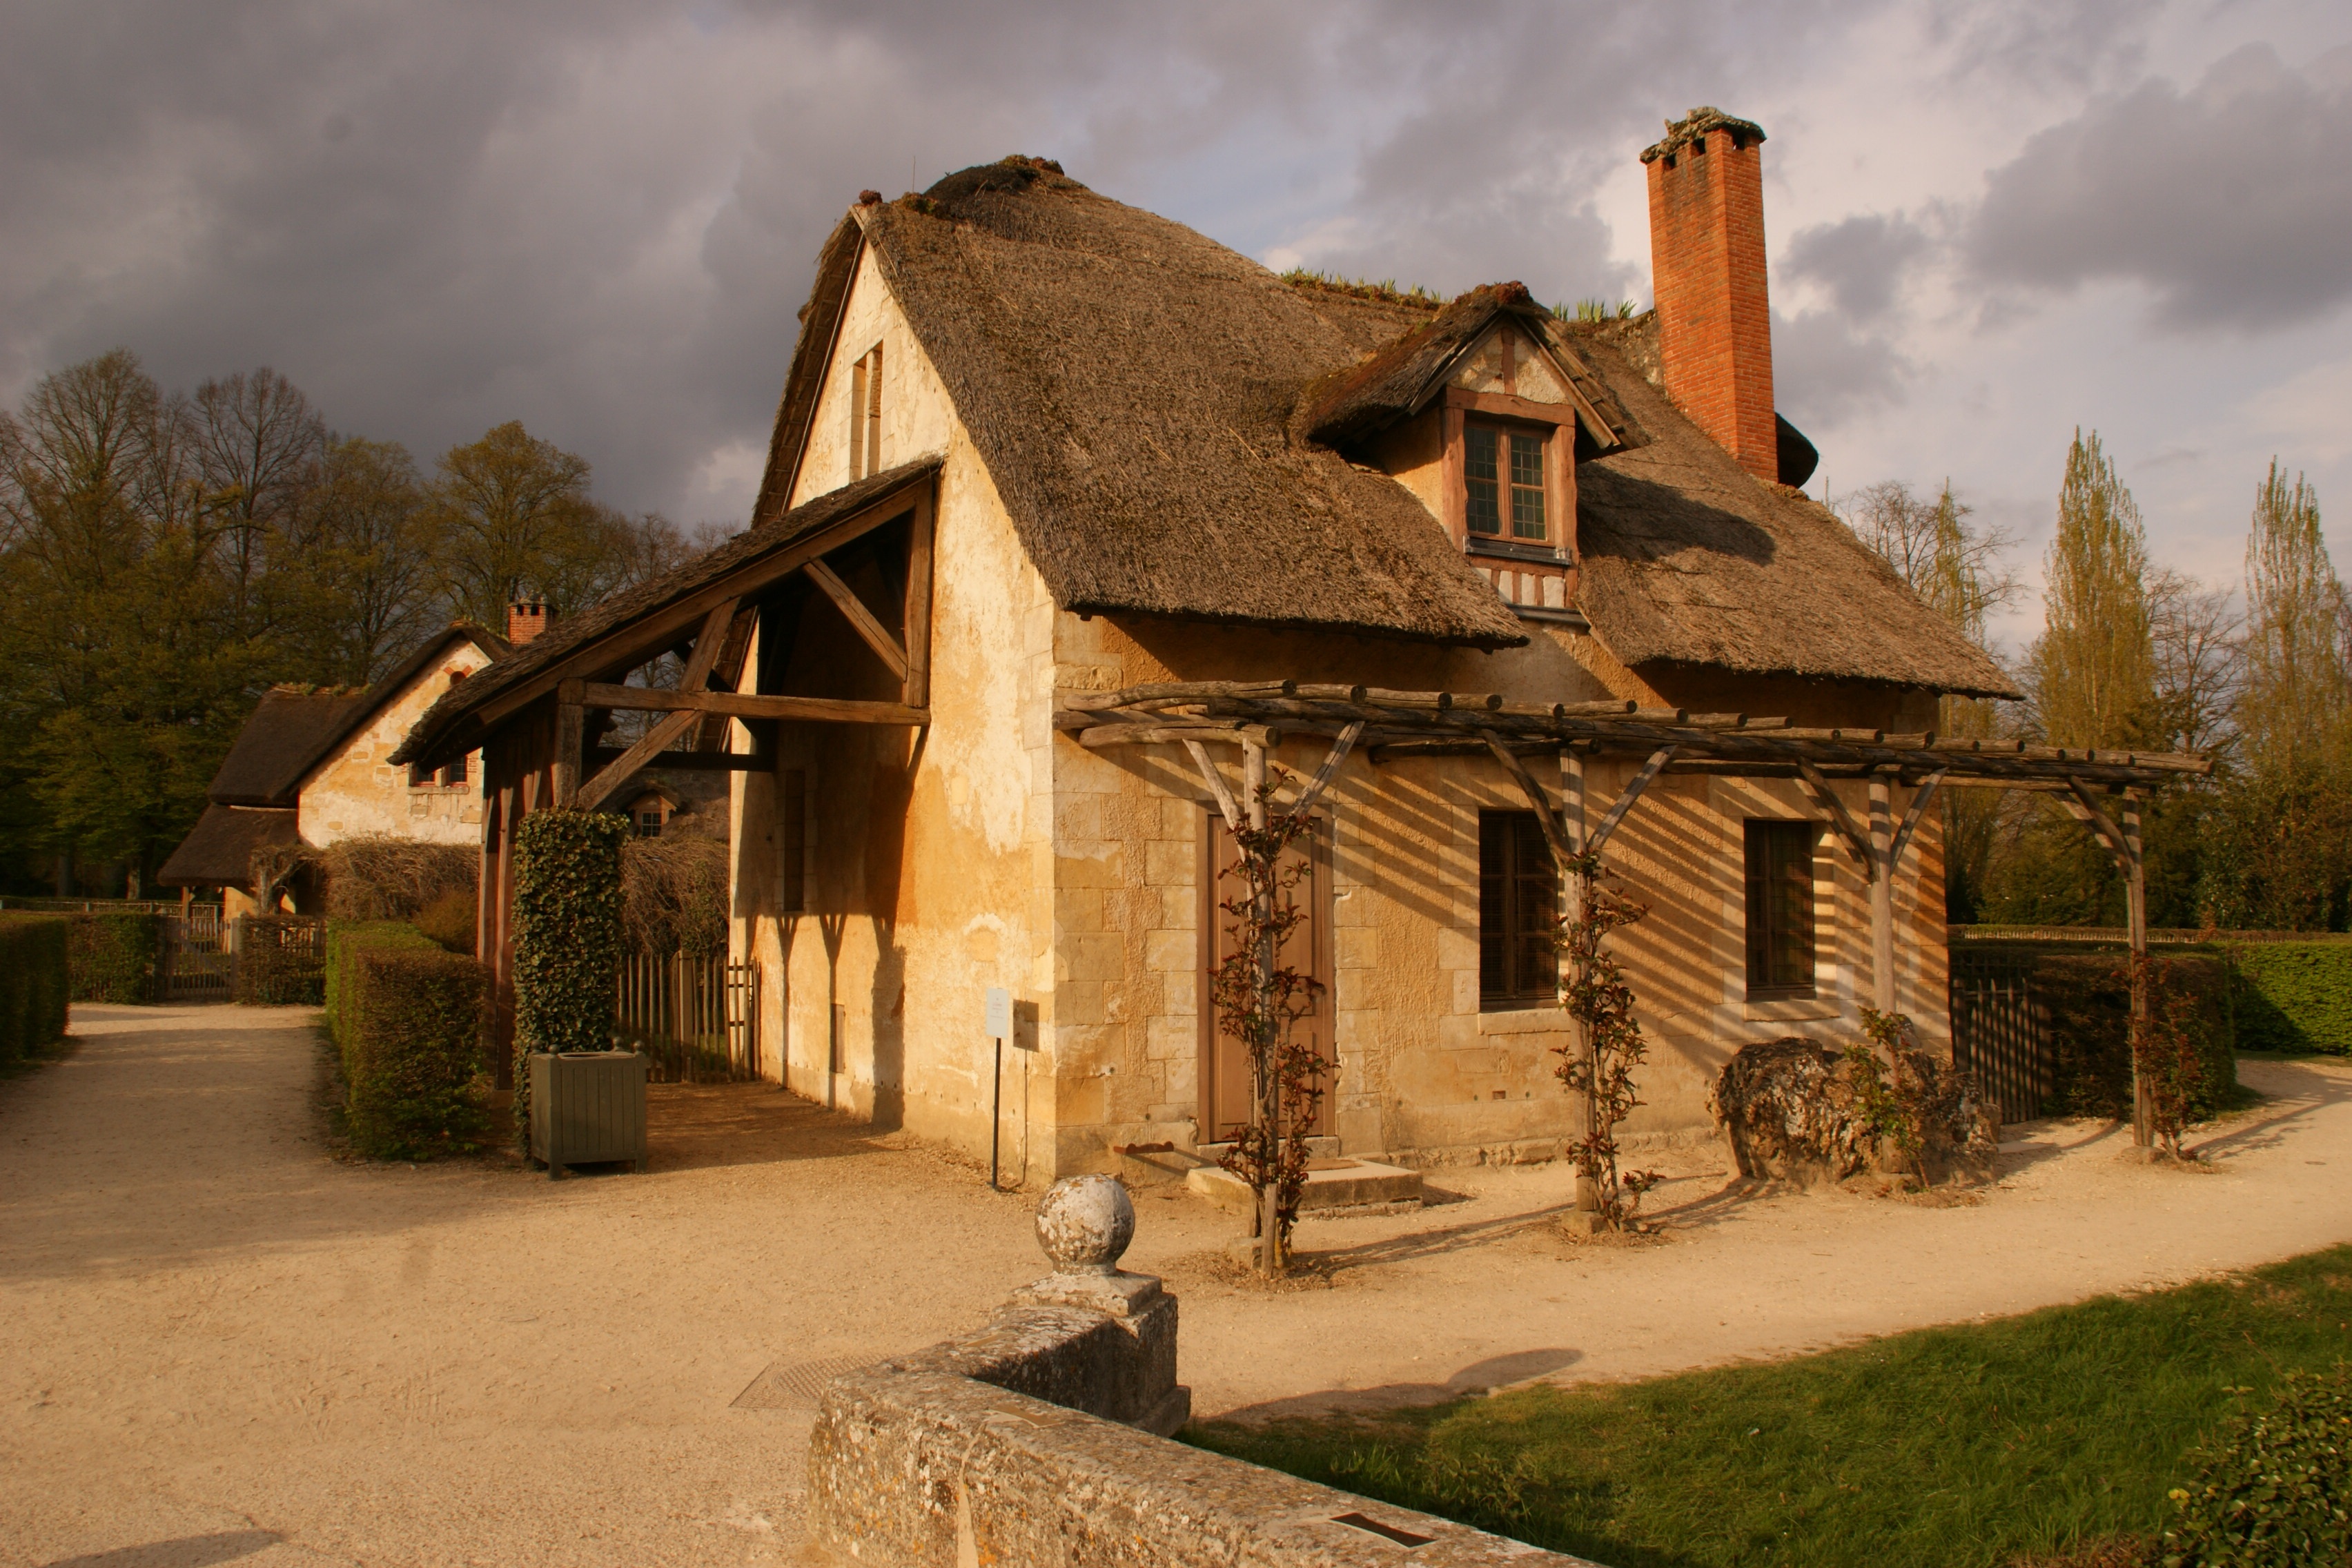
wood, house, building, home, rustic, hut, village, france, shack, rural, cottage, chapel, farmhouse, history, estate, log cabin, traditional, thatching, rural area